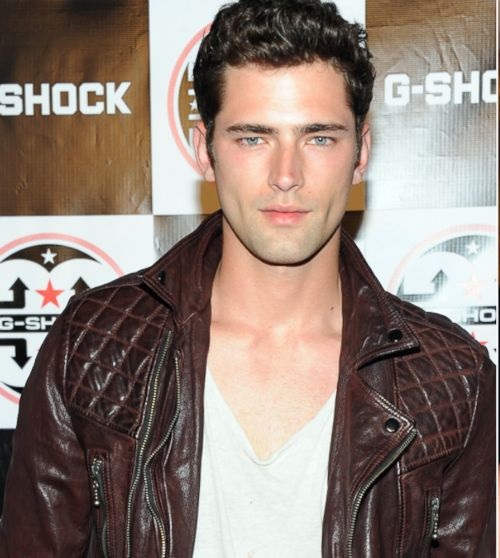
Gender: men